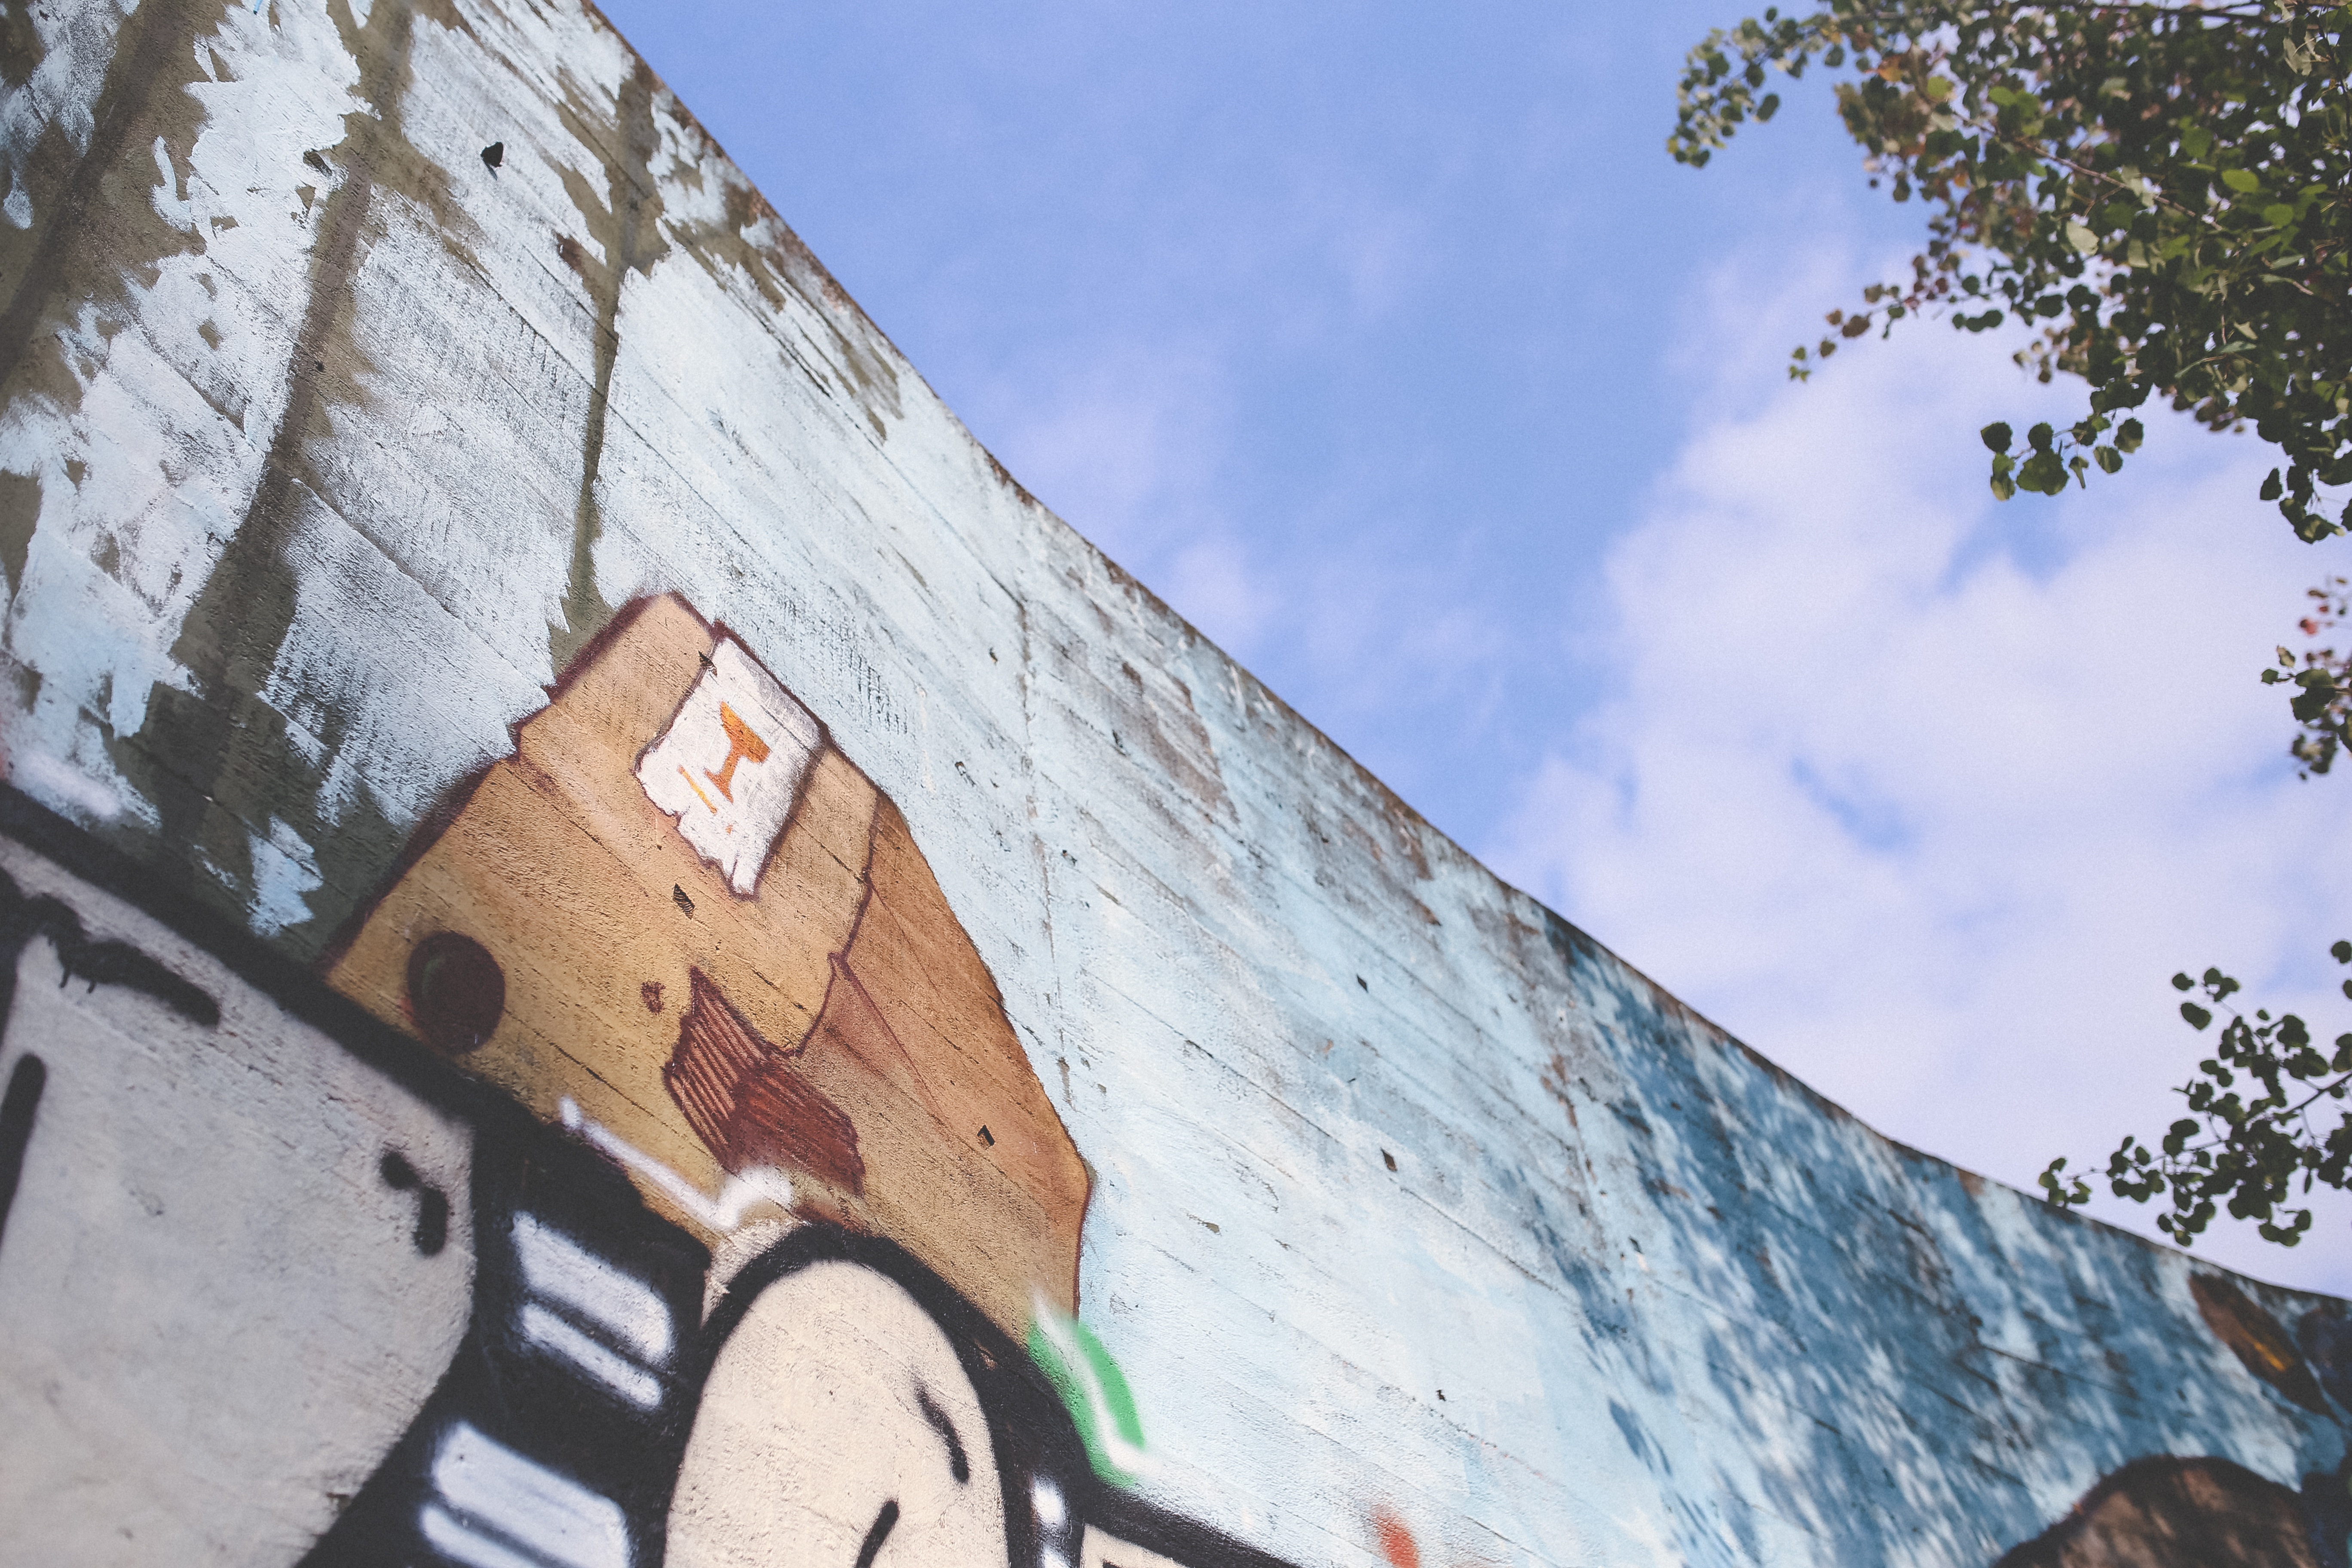
sky, wall, blue, graffiti, street art, art, urban area